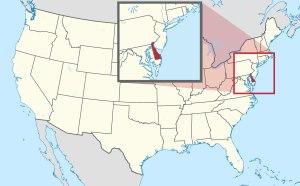
Le «repowering» ou en français « renouvellement » consiste à remplacer d'anciens systèmes par de nouveaux systèmes, plus puissants et/ou plus efficaces, se traduisant par une augmentation de la puissance produite. Le repowering présente des cas variés : allant de changement aussi simple que de déconnecter et de remplacer une chaudière par une autre plus moderne à des projets complexes de remplacement de vastes installations pour créer un ensemble produisant plus de chaleur et/ou d'électricité. Le repowering comporte de nombreux avantages. Le simple fait de réhabiliter l'ancien avec le nouveau est en soi bénéfique, tout comme la réduction des coûts de maintenance de l'usine. Avec des coûts moindres et un rendement énergétique supérieur, le processus est bénéfique.